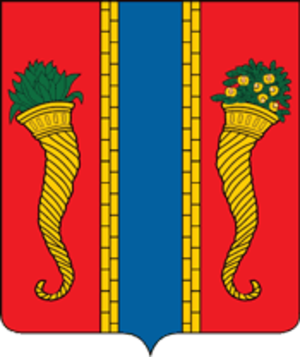
Novaïa Ladoga est une ville de l'oblast de Léningrad, en Russie. Sa population s'élevait à 8 725 habitants en 2013.